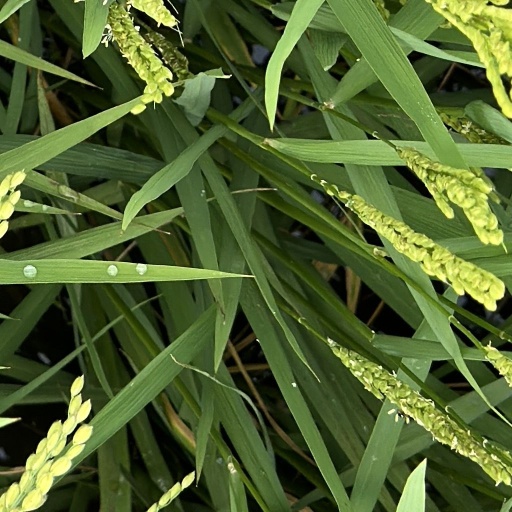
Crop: rice